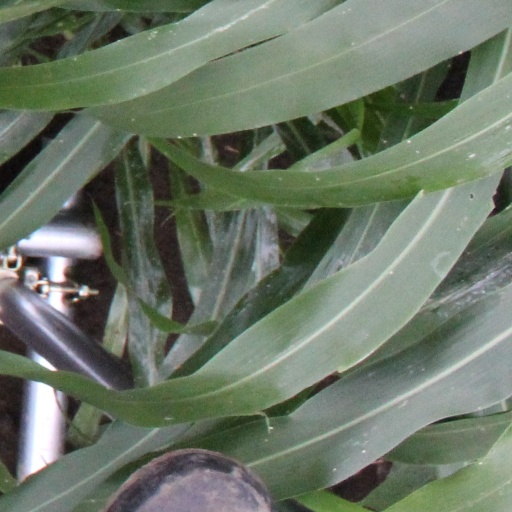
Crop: sorghum